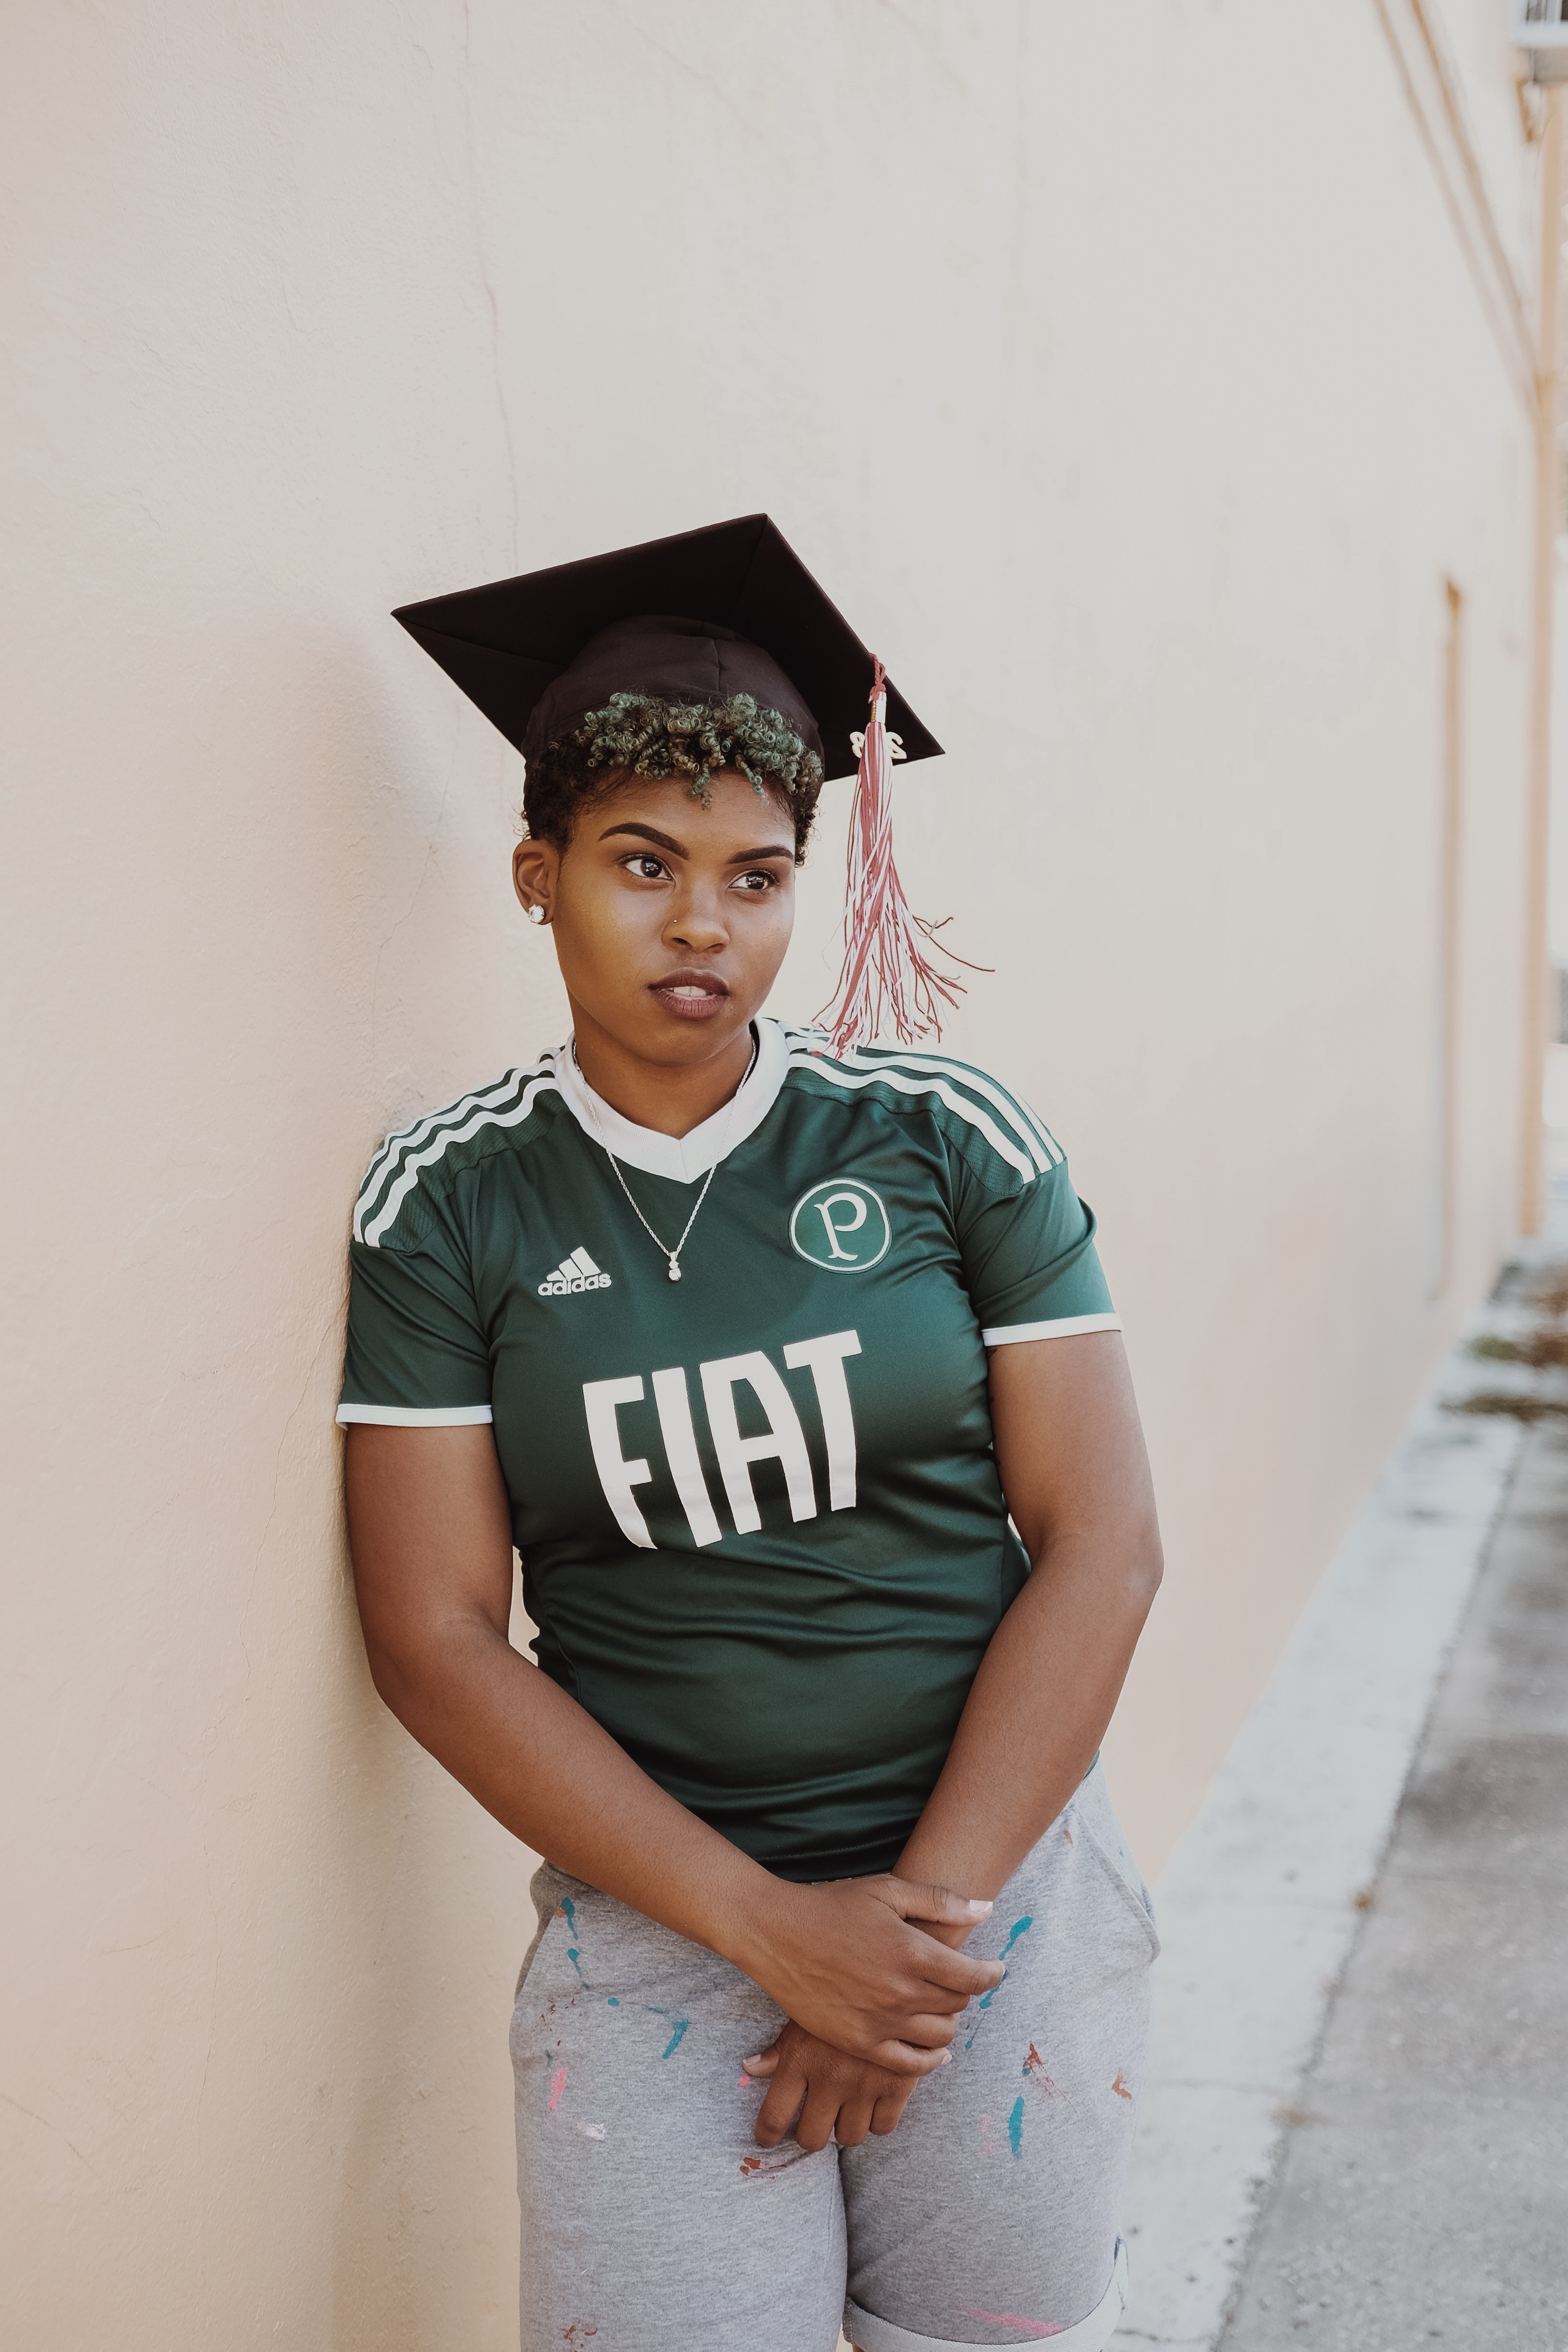
white, green, graduation, headgear, academic dress, uniform, photography, t shirt, photo shoot, smile